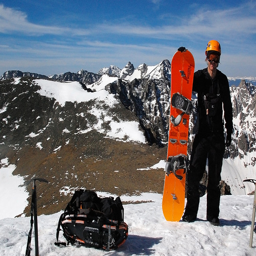
A man holding a red and orange snow board in the snow.
A man with an orange helmet is standing holding his ski board in front of snowy rocky mountains.
A man posing atop a mountain with an orange snowboard.
a man with a snow board standing atop of a mountain
A man stands on a snowy mountain with a snowboard.